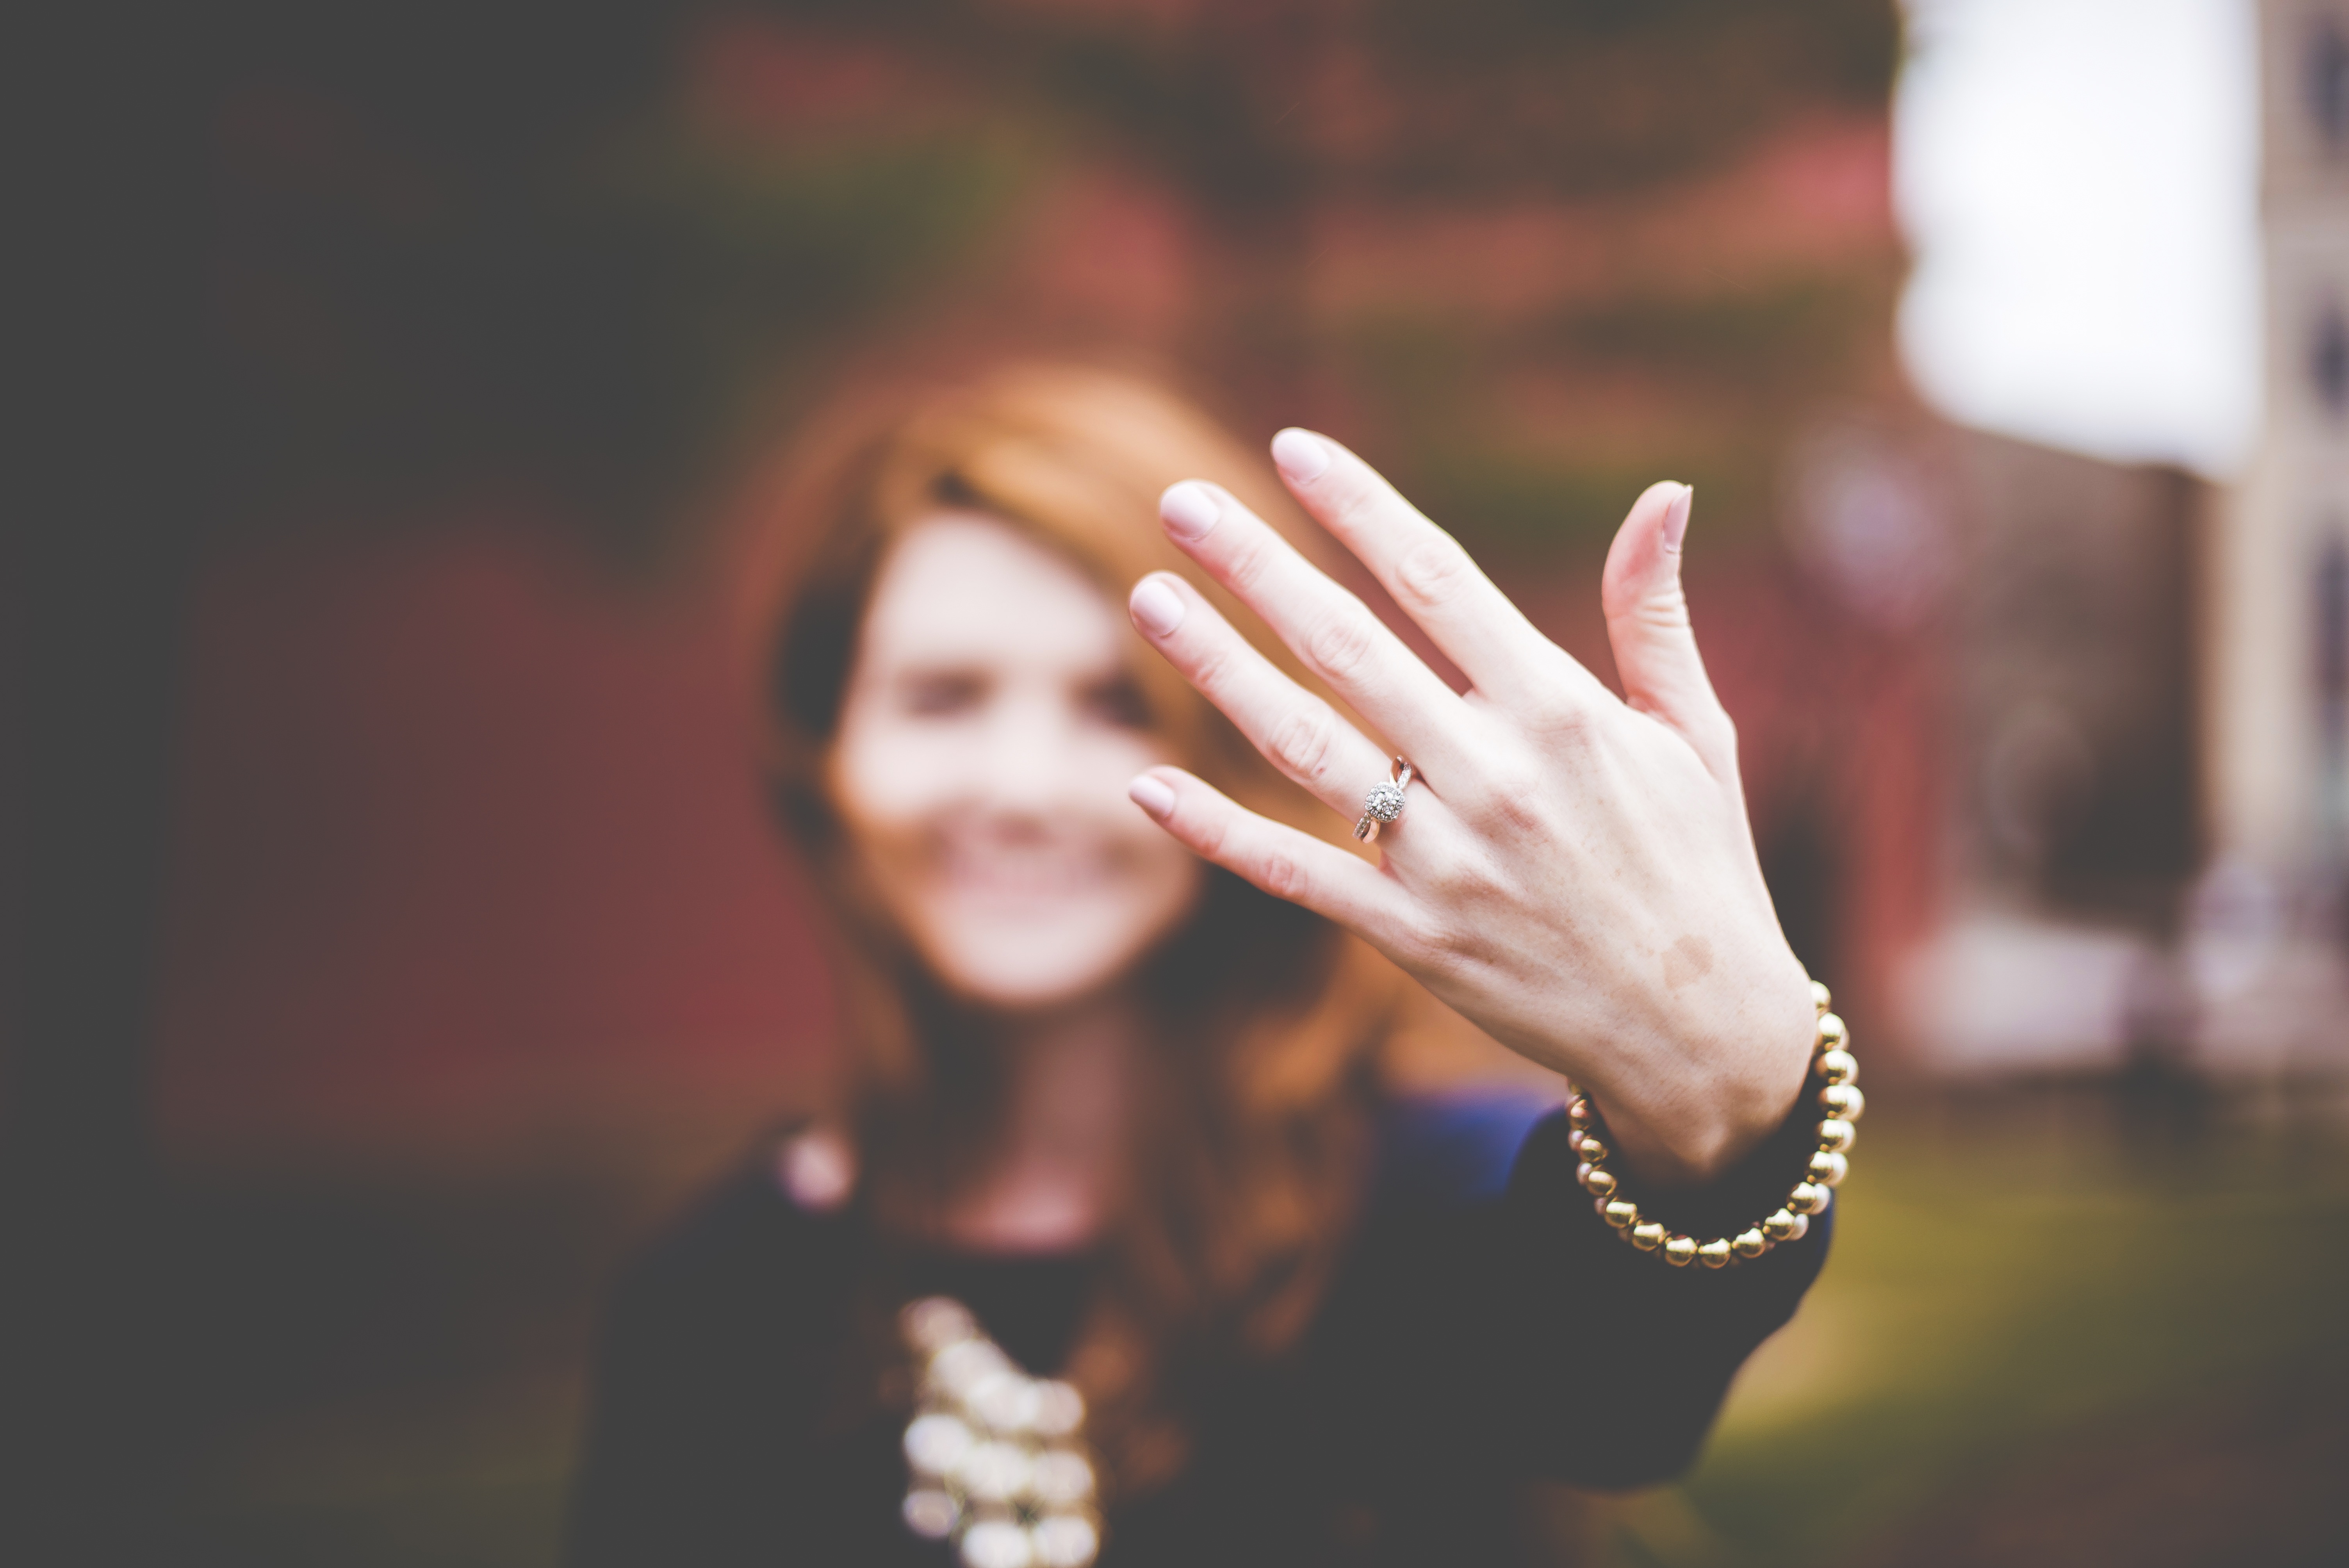
hand, man, person, music, light, blur, people, girl, woman, street, photography, concert, singer, portrait, model, finger, romance, fashion, musician, wedding, festival, stage, performance, photograph, emotion, adult, sense, portrait photography